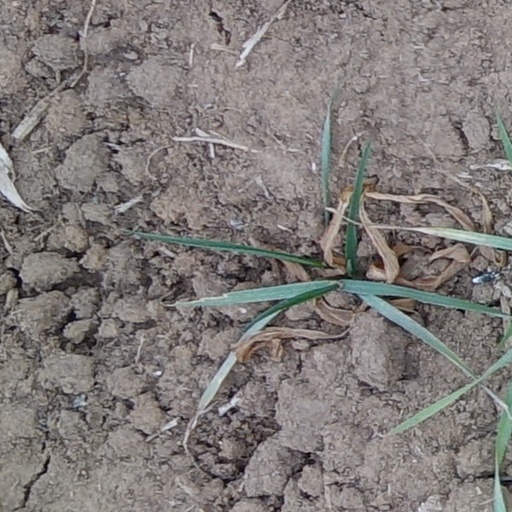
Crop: wheat